WWE 2K22

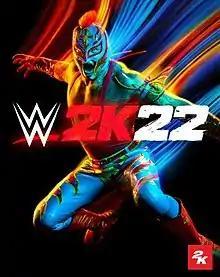
Standard cover art featuring Rey Mysterio

WWE 2K22 is a 2022 professional wrestling sports video game developed by Visual Concepts and published by 2K. It is the twenty-second overall installment of the video game series based on WWE, the eighth game under the "WWE 2K" banner, and the successor to 2019's "WWE 2K20." It was released on March 11, 2022, for PlayStation 4, PlayStation 5, Windows, Xbox One, and Xbox Series X/S. The follow-up title, "WWE 2K23", was released on March 14, 2023.